History of Asia

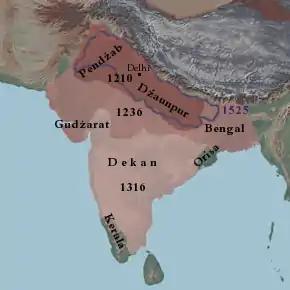
The Delhi Sultanate.

The Arabian peninsula and the surrounding Middle East and Near East regions saw dramatic change during the Medieval era caused primarily by the spread of Islam and the establishment of the Arabian Empires.